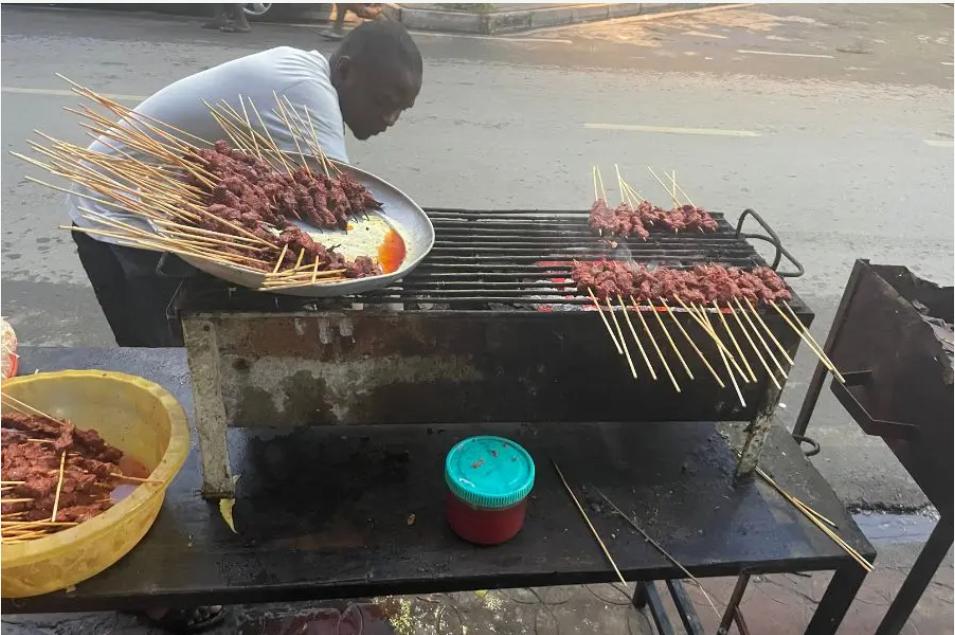
Mtu ambapo anachoma nyama za mshakiki huku nyama hizo za mshakiki ameziweka vijiti na anachoma kwenye jiko la kuchomea nyama ya mshakiki ambapo jiko hilo liko juu ya meza,